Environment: real
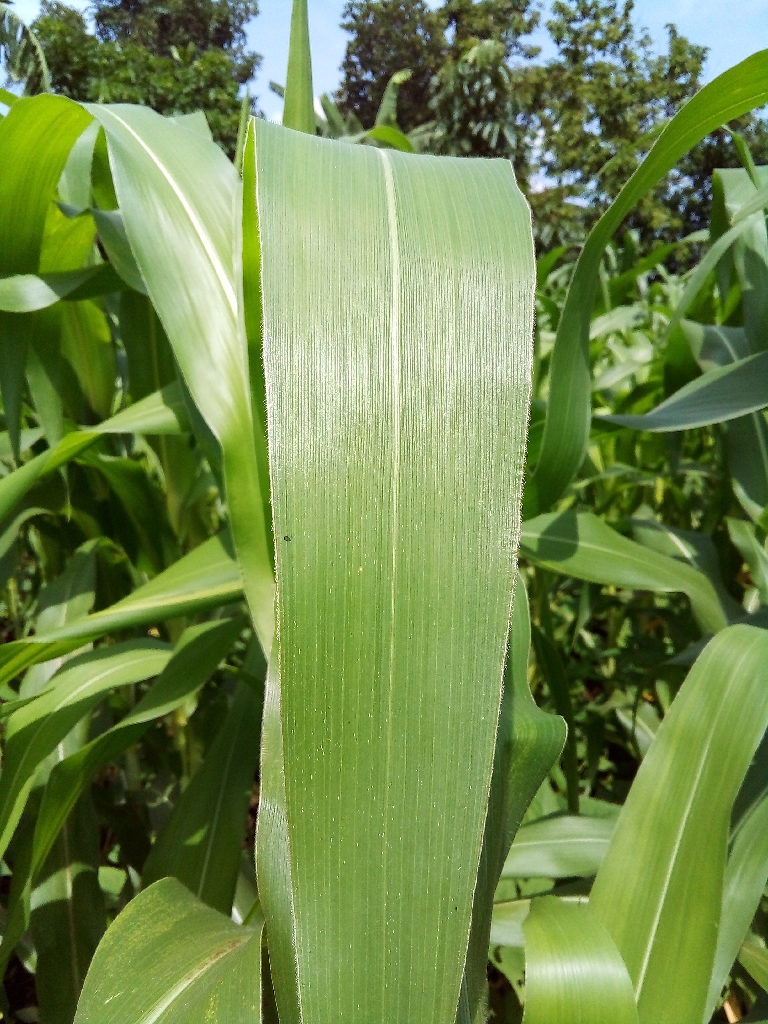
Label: healthy